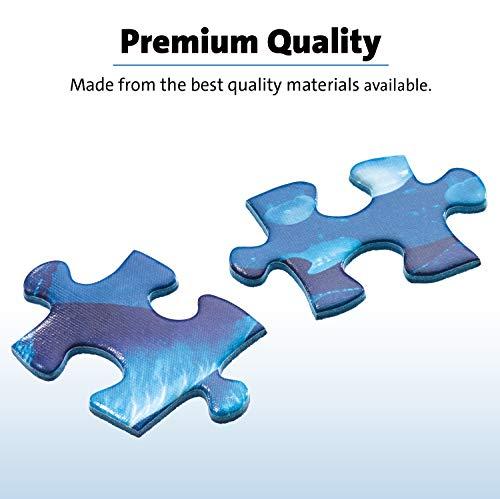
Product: Ravensburger 07820, Sweet Koalas and Pandas 2 x 24 Piece Puzzles in a Box, 2 x 24 Piece Puzzles for Kids, Every Piece is Unique, Pieces Fit Together Perfectly
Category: Toys & Games | Stuffed Animals & Plush Toys | Stuffed Animals & Teddy Bears
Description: Great Condition.
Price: $11.99
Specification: ProductDimensions:10.8x7.5x1.5inches|ItemWeight:9.6ounces|ShippingWeight:9.9ounces(Viewshippingratesandpolicies)|ASIN:B077TSWNPD|Itemmodelnumber:07820|Manufacturerrecommendedage:4-7years